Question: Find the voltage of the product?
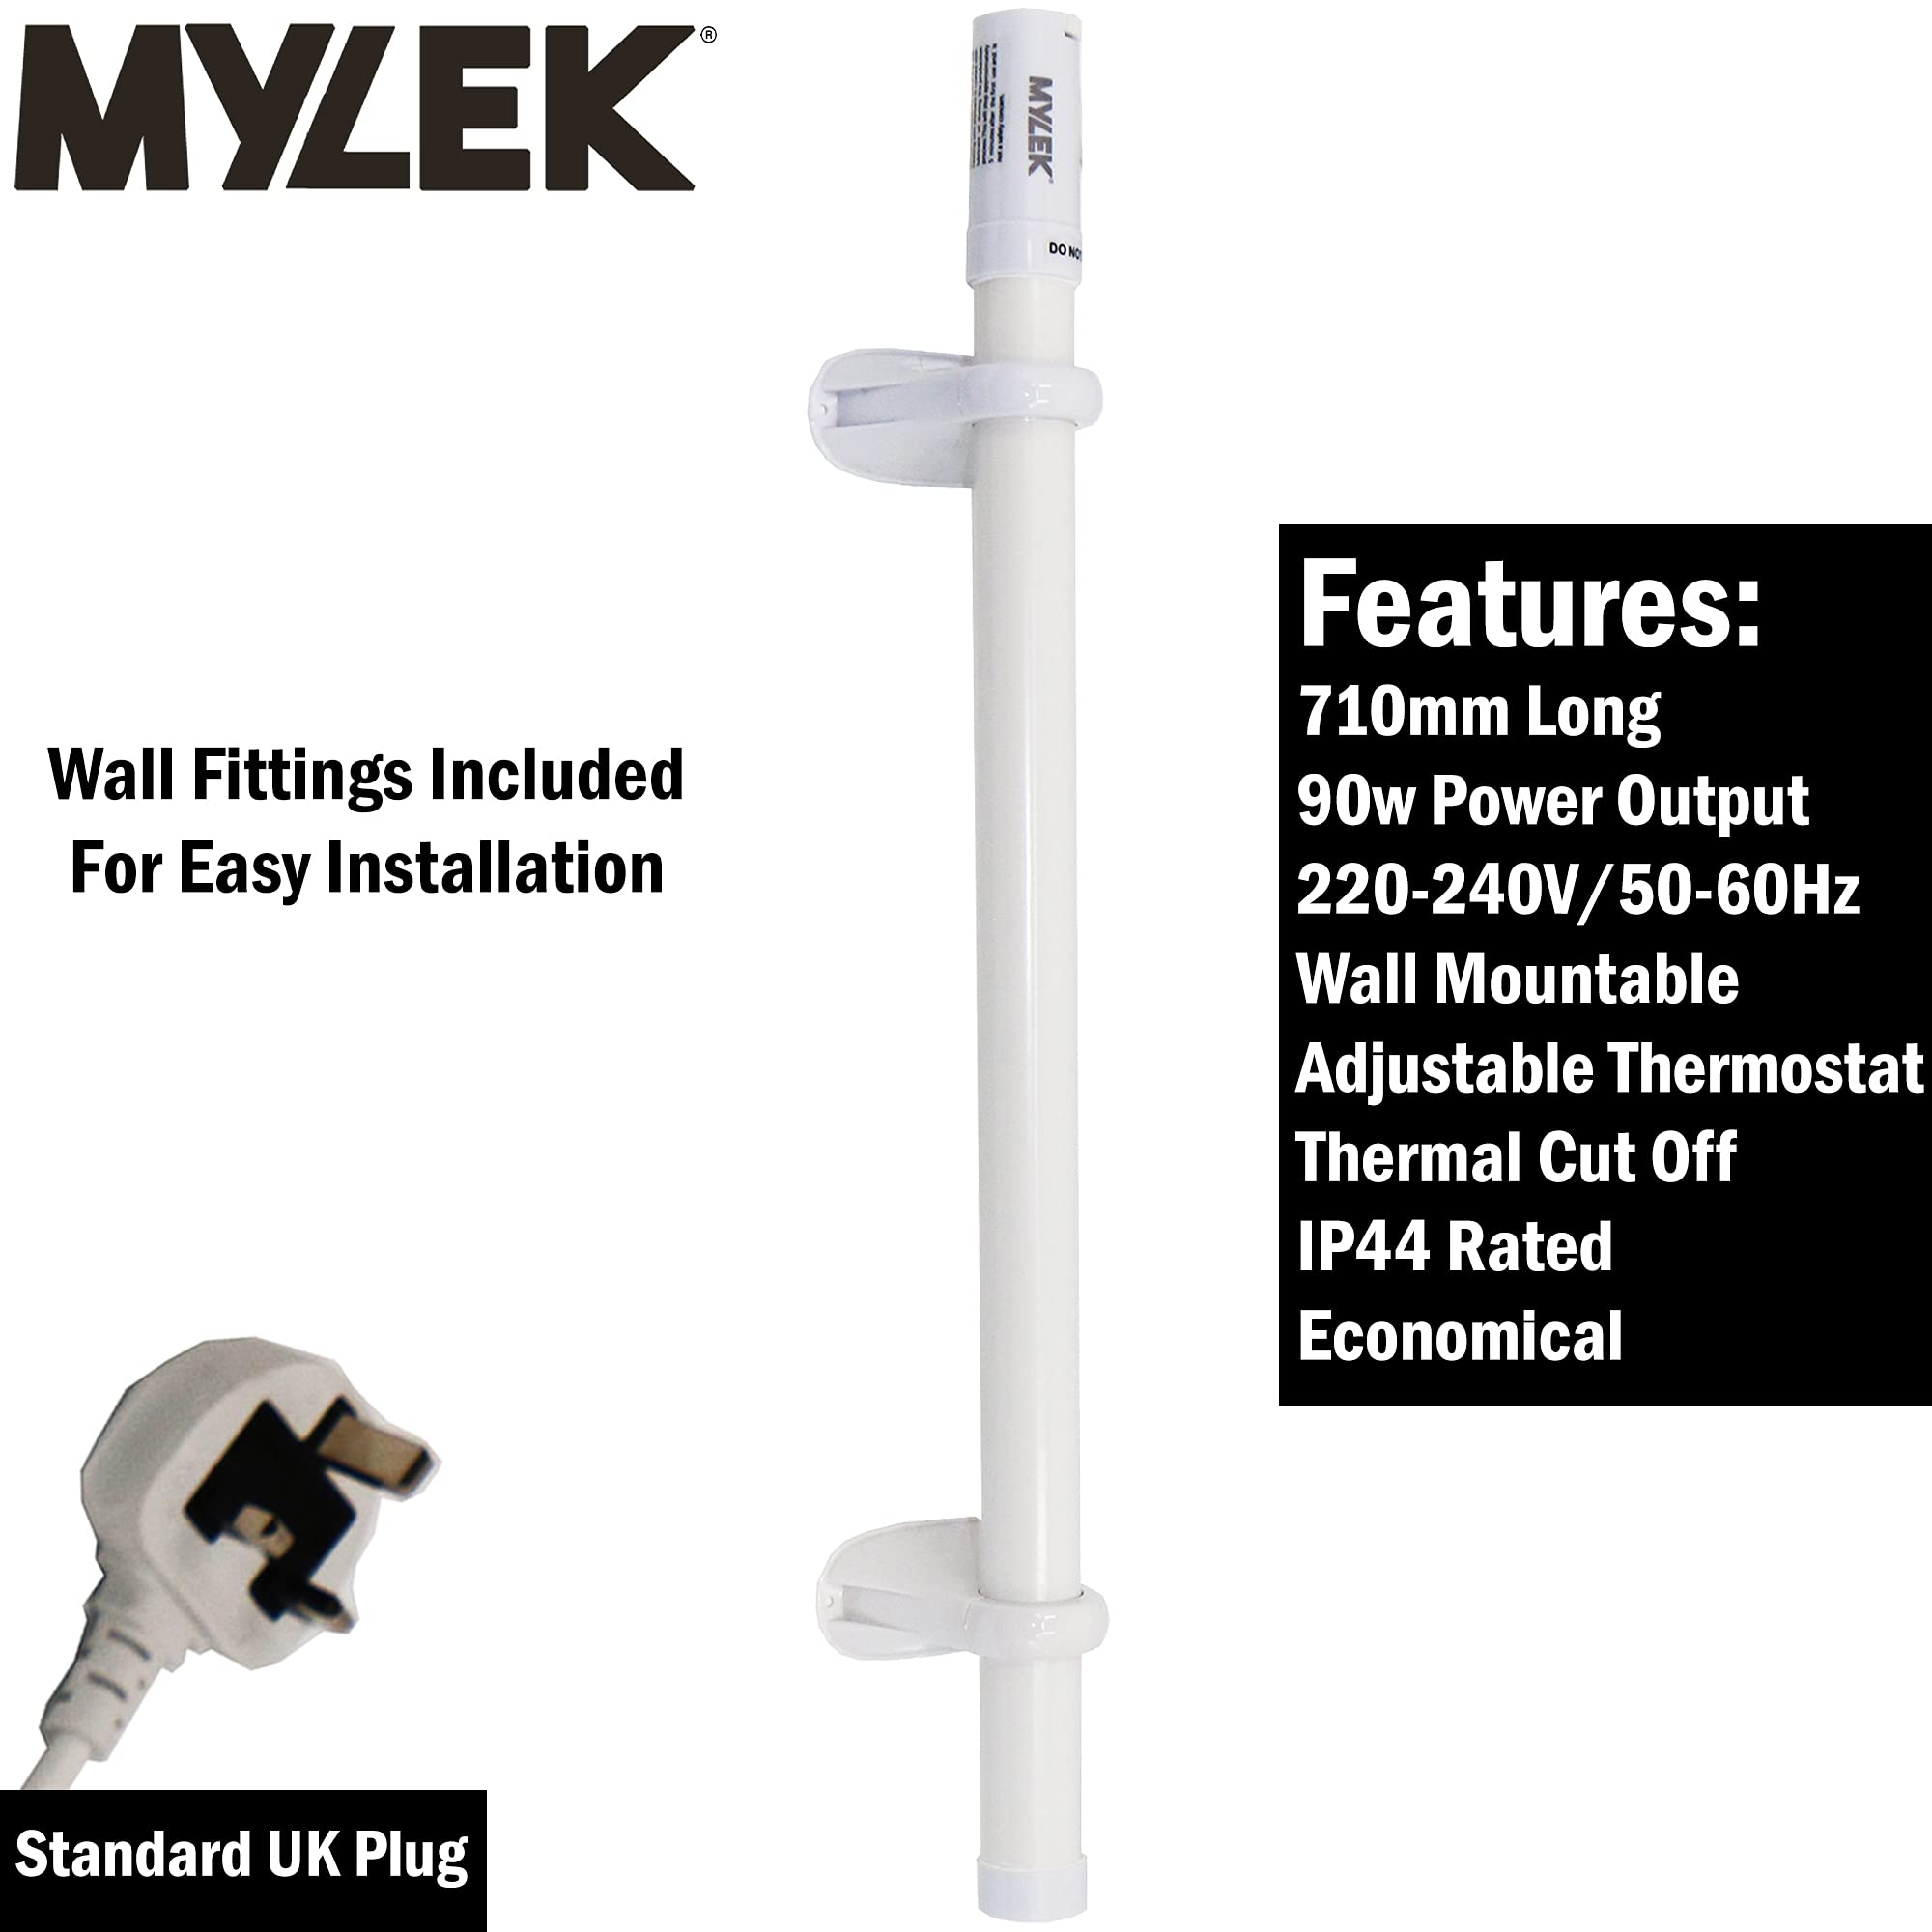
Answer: [220.0, 240.0] volt